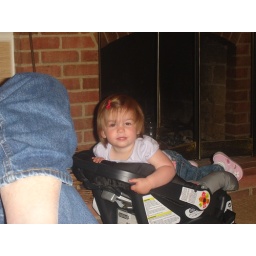
in her old car seat